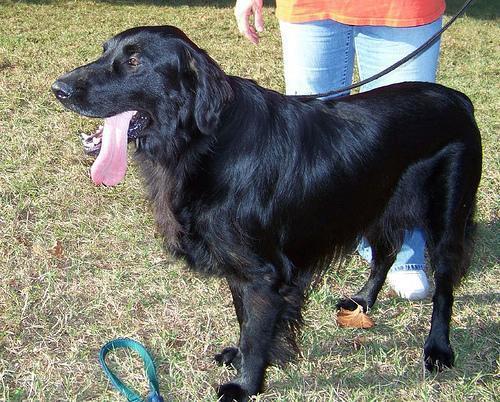
flat-coated_retriever